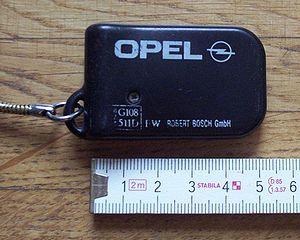
Un antidémarrage est un dispositif électronique empêchant le démarrage d'un véhicule motorisé, sans sa clé ou autre dispositif de déverrouillage du système. Le plus fréquement, il s'agit d'une puce électronique ou d'un système équivalent, qui est apparié au véhicule. La généralisation de ce système a permis de diminuer fortement le nombre de vols.